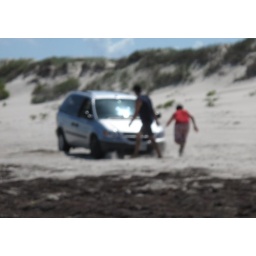
2010-JUN-26; Mark gets the van stuck on the beach ; day 3 in Corpus Christi